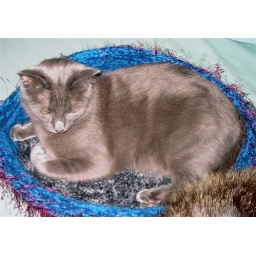
Kiyoshi saw me put the new kitty pi on the bed and immediately hopped in and curled up.